Burmese milk tea

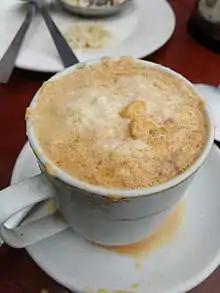
A cup of 'Ceylon tea'

Burmese milk tea is made using strongly brewed black tea, which is called "akya yay" or "aphan yay", evaporated milk, and condensed milk, similar to Hong Kong–style milk tea. Fresh milk, cream (called "malai" in Burmese), and cane sugar are also optionally added or substituted as ingredients.